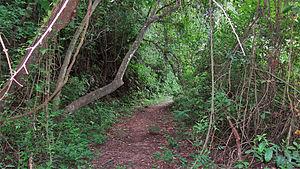
La province de Jujuy est une province argentine, située dans le nord-ouest du pays, limitée à l'est et au sud par la province de Salta, à l'ouest par le Chili et au nord par la Bolivie. Sa capitale est San Salvador de Jujuy.